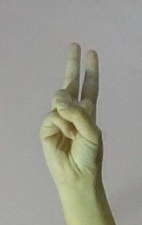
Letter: taa